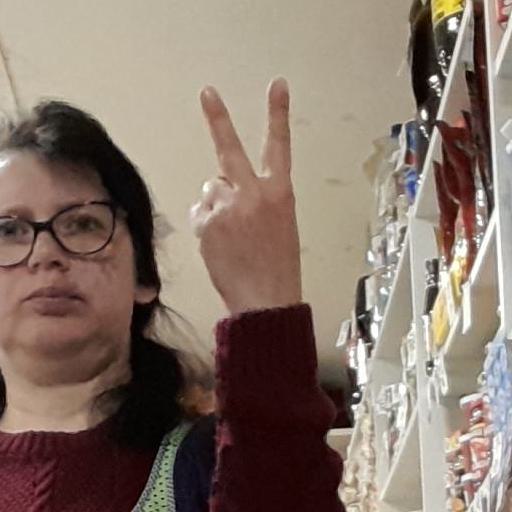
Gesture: peace_inverted